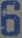
Number: 6